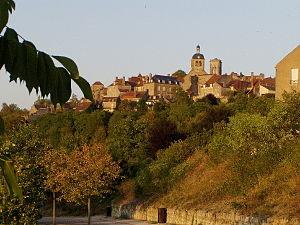
La basilique Sainte-Marie-Madeleine de Vézelay est une ex abbatiale française du XIIᵉ siècle située à Vézelay, dans le département de l'Yonne en Bourgogne-Franche-Comté. Haut lieu de la chrétienté au Moyen Âge, Vézelay est un lieu de pèlerinage important sur le chemin de Saint-Jacques-de-Compostelle.